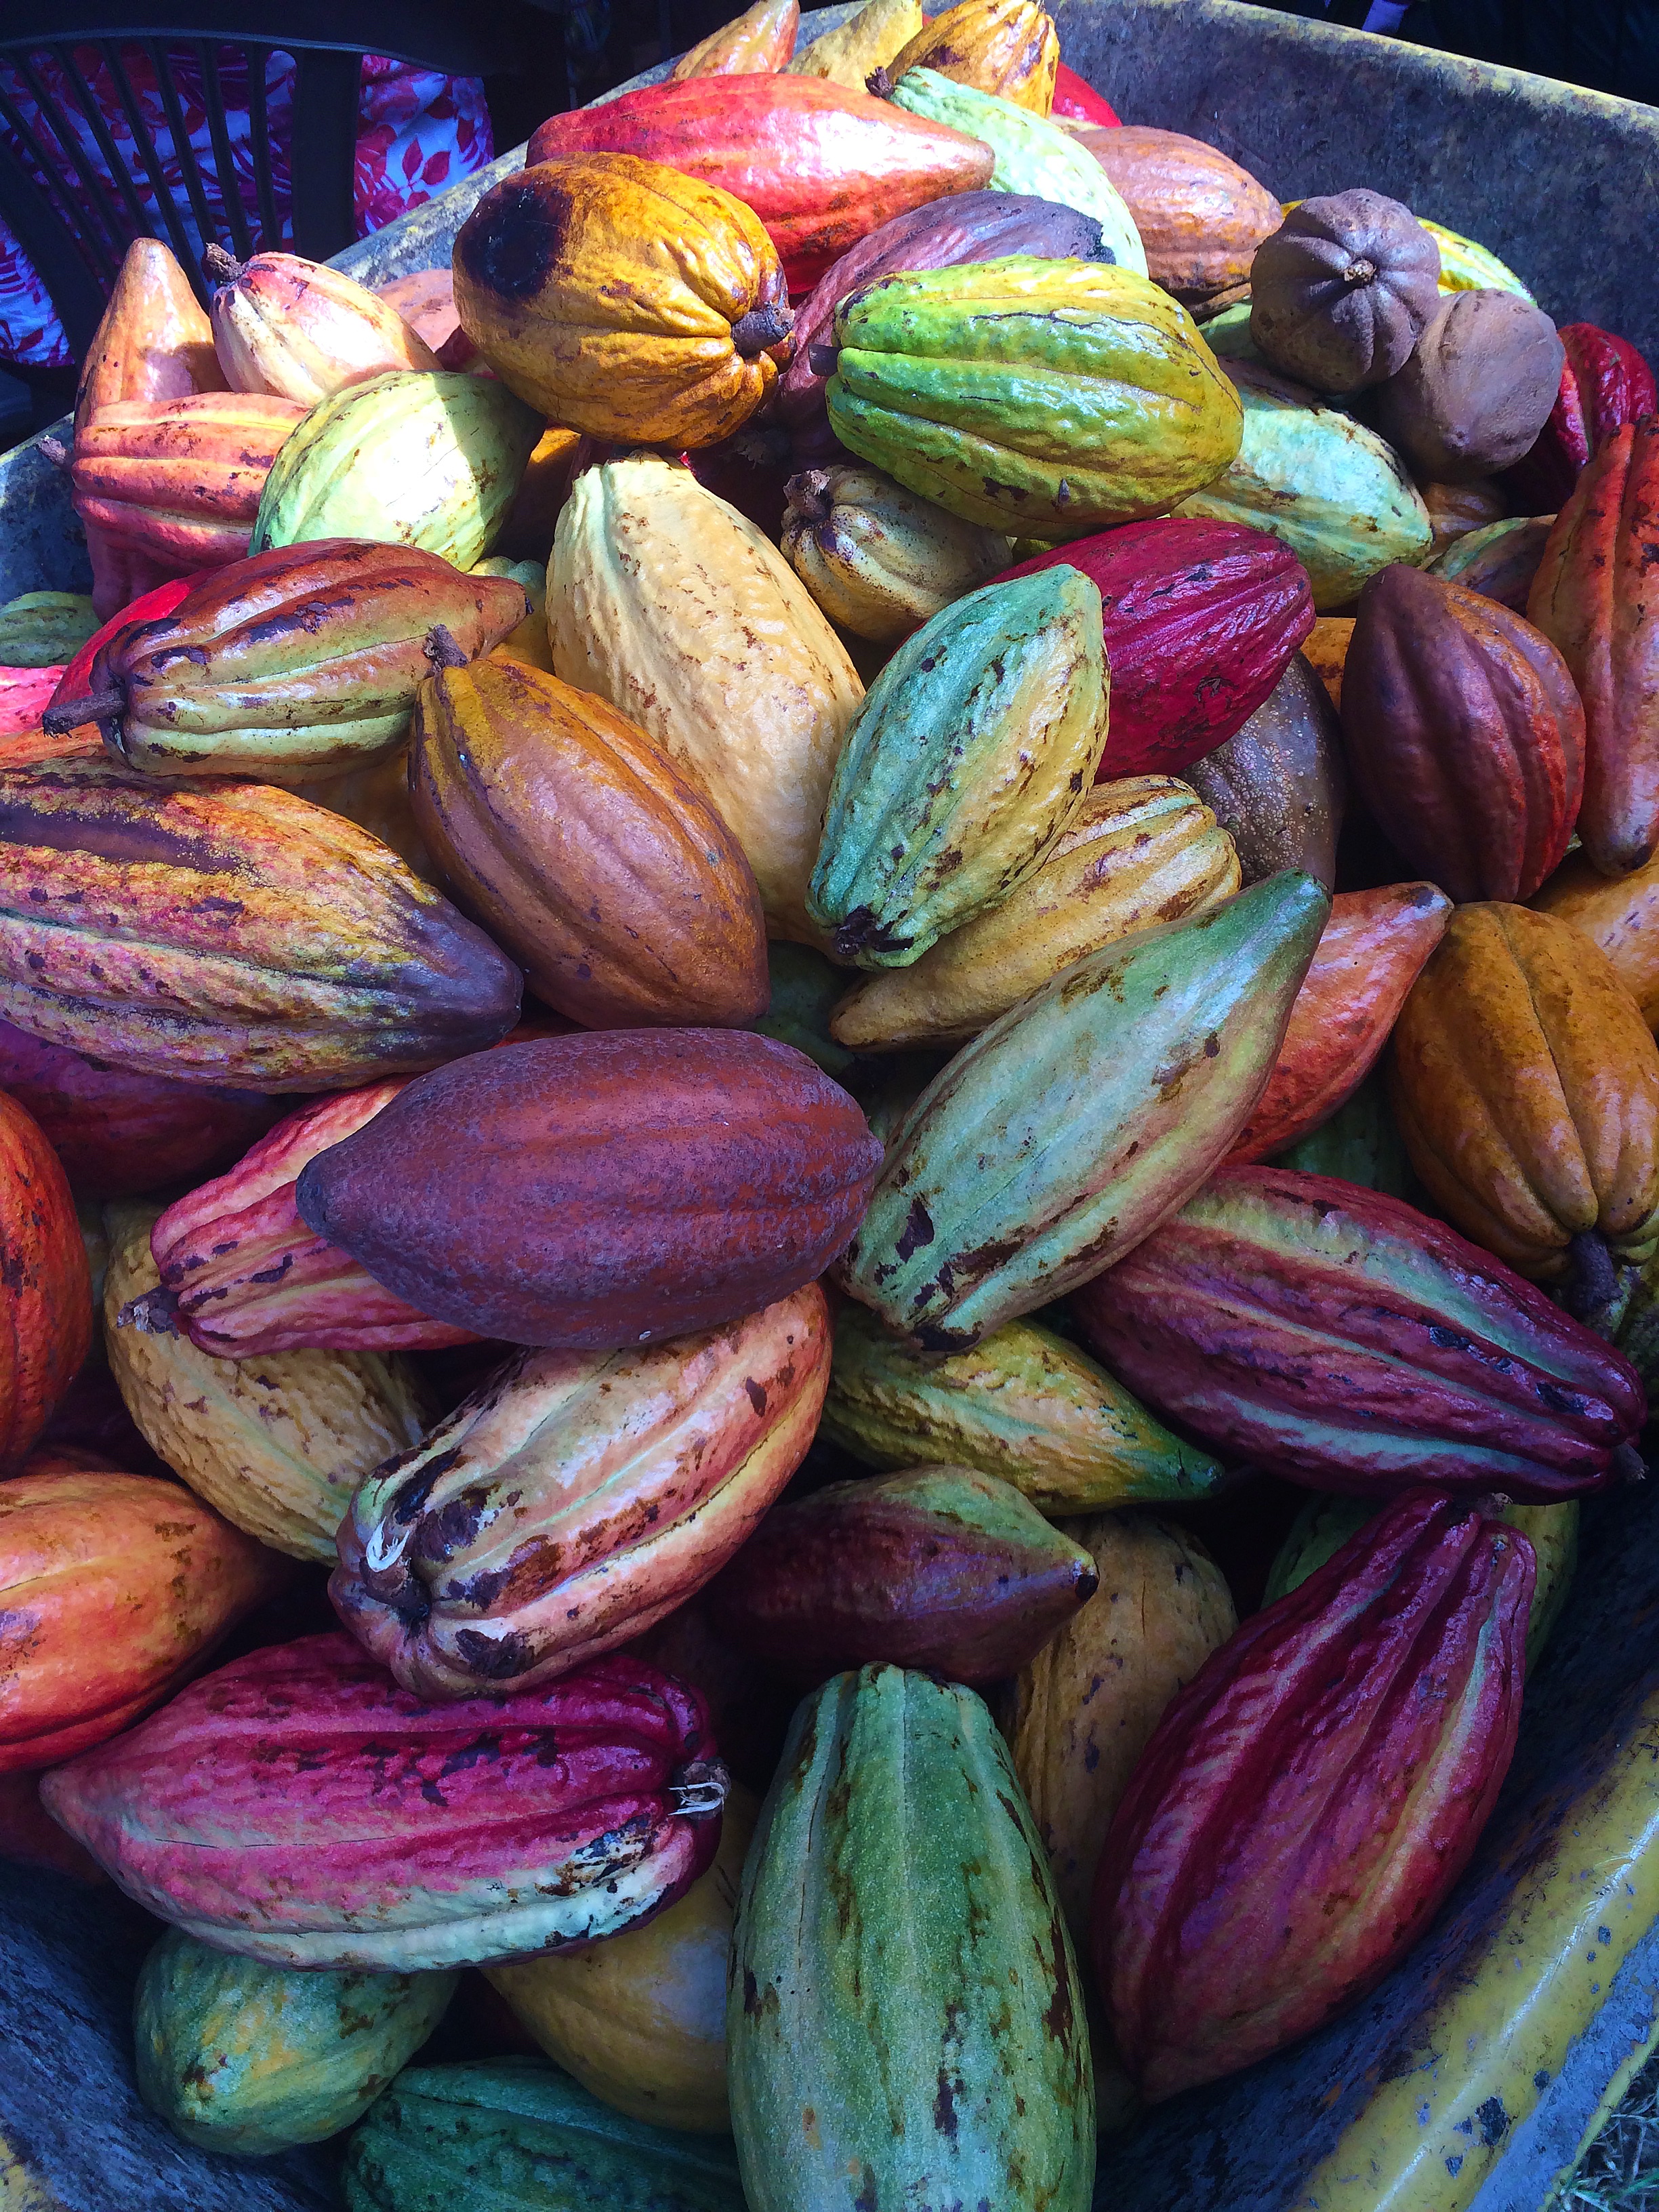
nature, plant, fruit, flower, petal, food, green, red, produce, vegetable, natural, fresh, brown, chocolate, pod, cocoa, flowering plant, cacao, cocoa pods, chocolate pods, land plant